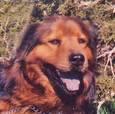
dog